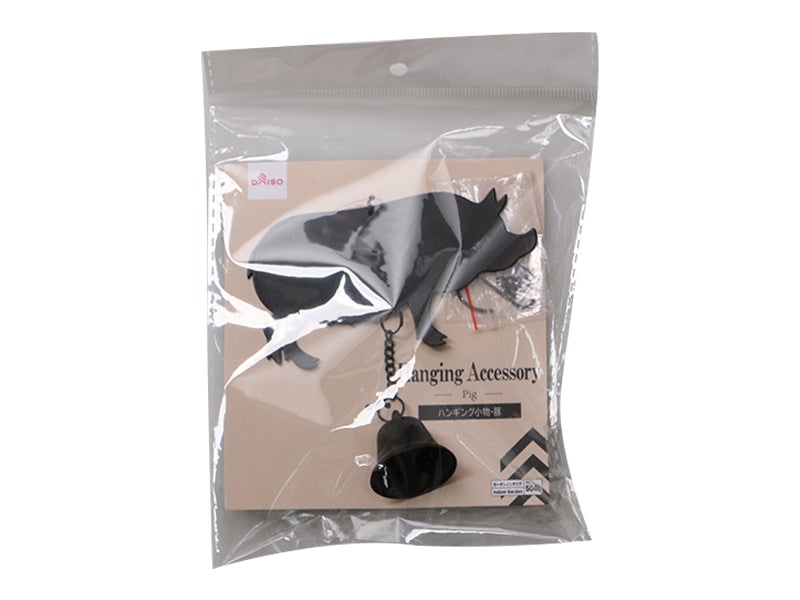
Steel Hanging Accessory -Pig-
-If products come in assortments like designs, colors, etc. Items will be chosen & delivered at random. -Product images showing multiple items are for variation / assortment references only.Only 1 piece of the item will be delivered. -Product images are for illustrative purposes only. -Package design may change.
Brand: X_Garden / Pet
Category: Animals & Pet Supplies > Pet Supplies > Pet Apparel Hangers